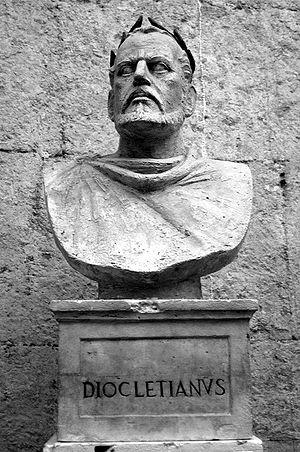
Maximien Galère, dit Galère, né vers 250 à Felix Romuliana et mort le 5 mai 311 en Dardanie, est un empereur romain du Bas-Empire ayant régné pendant la Tétrarchie.